Brennan Poole

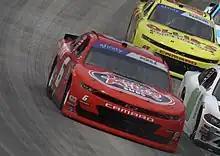
Poole during the 2023 A-GAME 200.

On December 12, 2022, it was announced Poole would run full-time for JD Motorsports in the No. 6, his first full-time stint in NASCAR since 2020 and his first in the NASCAR Xfinity Series since 2017. On February 9, 2023, Macc Door Systems announced they would sponsor Poole in 6 races starting at the season opener at Daytona and also both races at Las Vegas, Talladega, Nashville, and Bristol.